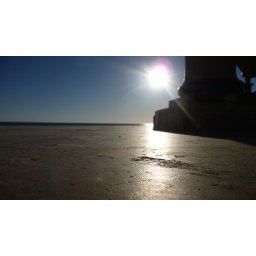
Taken from the lower deck of one of the beach houses that are in the &amp;quot;family&amp;quot;